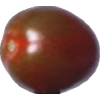
Label: tomato_cherry_maroon